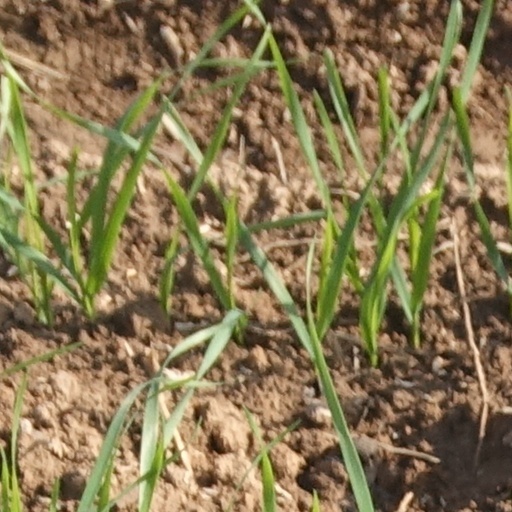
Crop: wheat